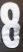
Number: 8